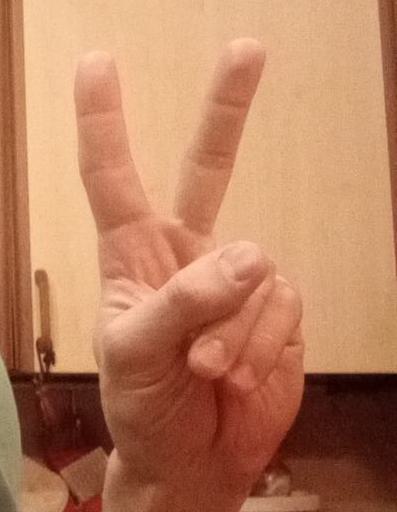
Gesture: peace